Independent Fisheries

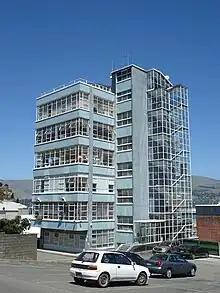
Shadbolt House in 2008

Independent Fisheries is one of the largest privately owned fishing companies of New Zealand. It started as a suburban fish and chip shop in 1956, became a fishing company in 1960, grew to acquire multiple ships and storage facilities, and has more than 500 employees. At its peak, the company employed over 1,000 people. The company specialises in catching barracouta, jack mackerel, southern blue whiting and arrow squid. It mainly exports to Australia.